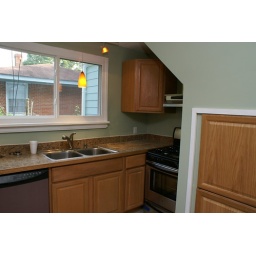
our gas range is back in the corner and we've got a new window above the sink